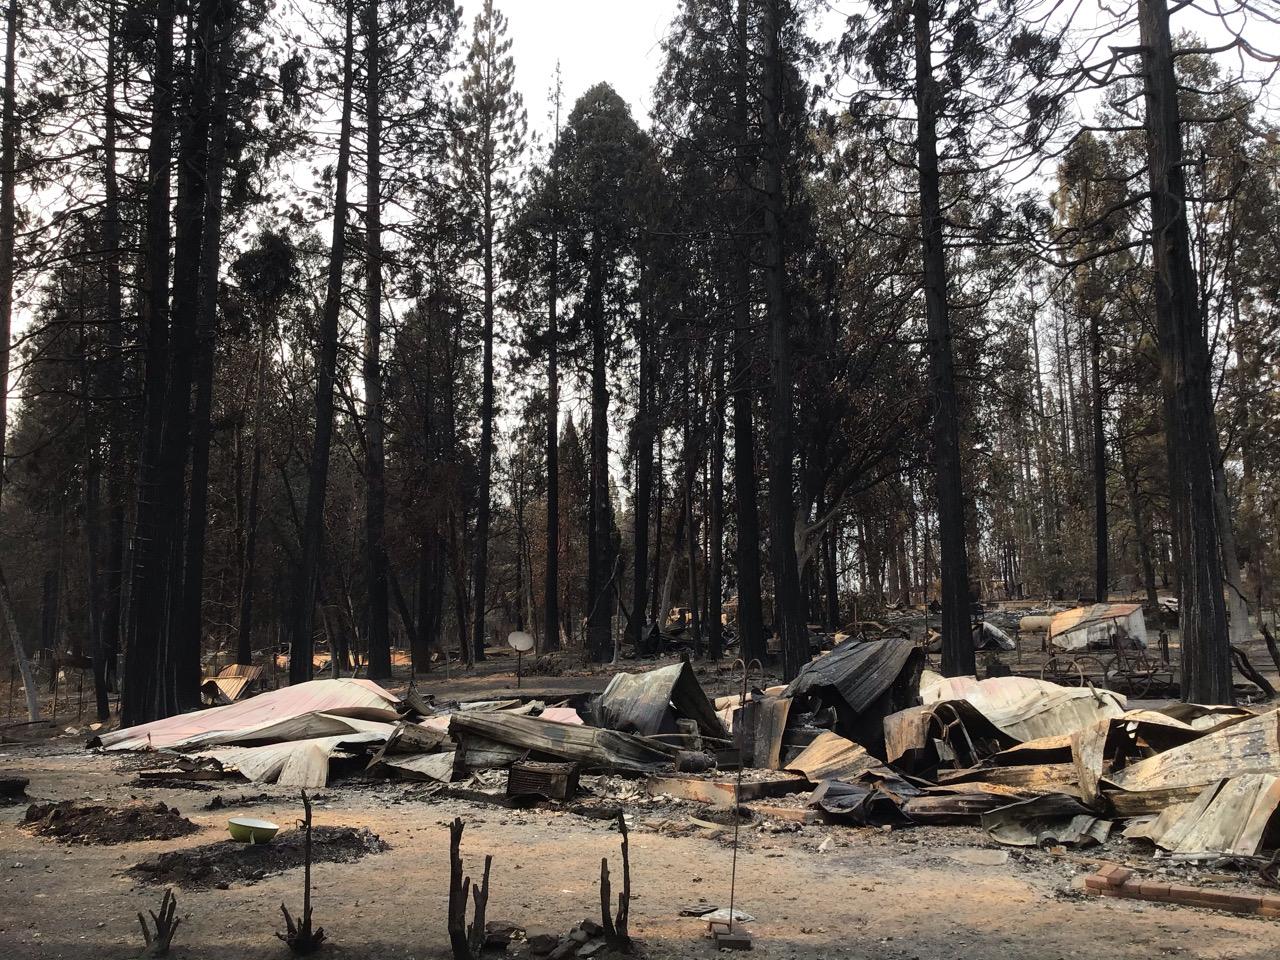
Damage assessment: destroyed